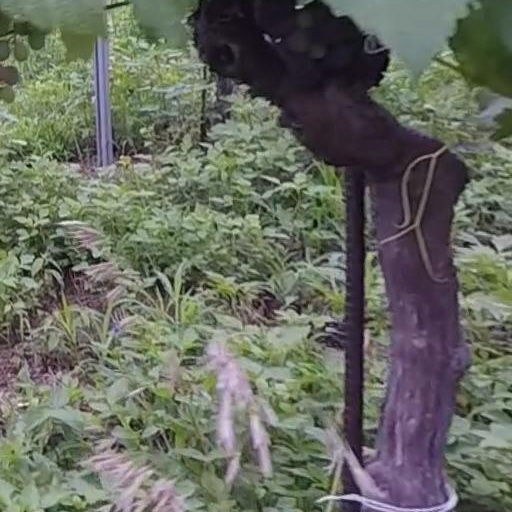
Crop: grape